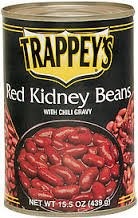
Item Name: Trappey's Kidney Beans 15.5oz Can (Pack of 6) Choose Flavor Below (Red Kidney Beans with Chili Gravy)
Value: 93.0
Unit: Fl Oz

Price: 0.94